Joey Muthengi

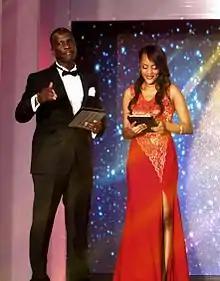
Joey Muthengi with Tusker Project Fame Co-host Dr. Mich (left)

Joey Muthengi is a media personality and actress. Her entry into the Kenyan media industry came through being a radio personality on 98.4 Capital FM from 2009 to 2013 where she hosted and produced the wildly popular youth show, Hits Not Homework. From 2016 to 2018, Joey Muthengi co-hosted the Power Breakfast show on Citizen TV with Fred Indimuli and Willis Raburu. She also co-hosted an entertainment show, 10 Over 10 on Citizen TV with Willis Raburu. Joey later on in 2018 quit her job at Citizen TV.